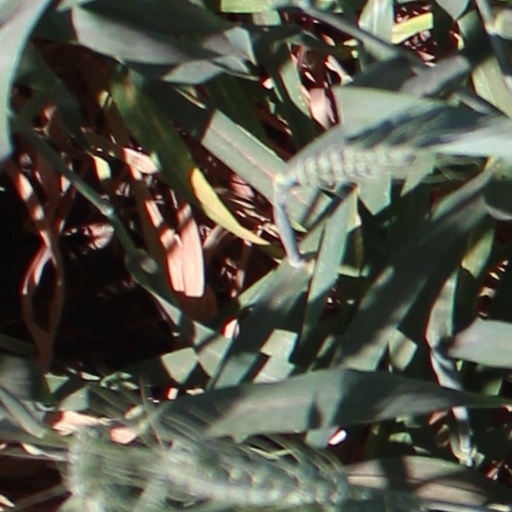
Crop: wheat